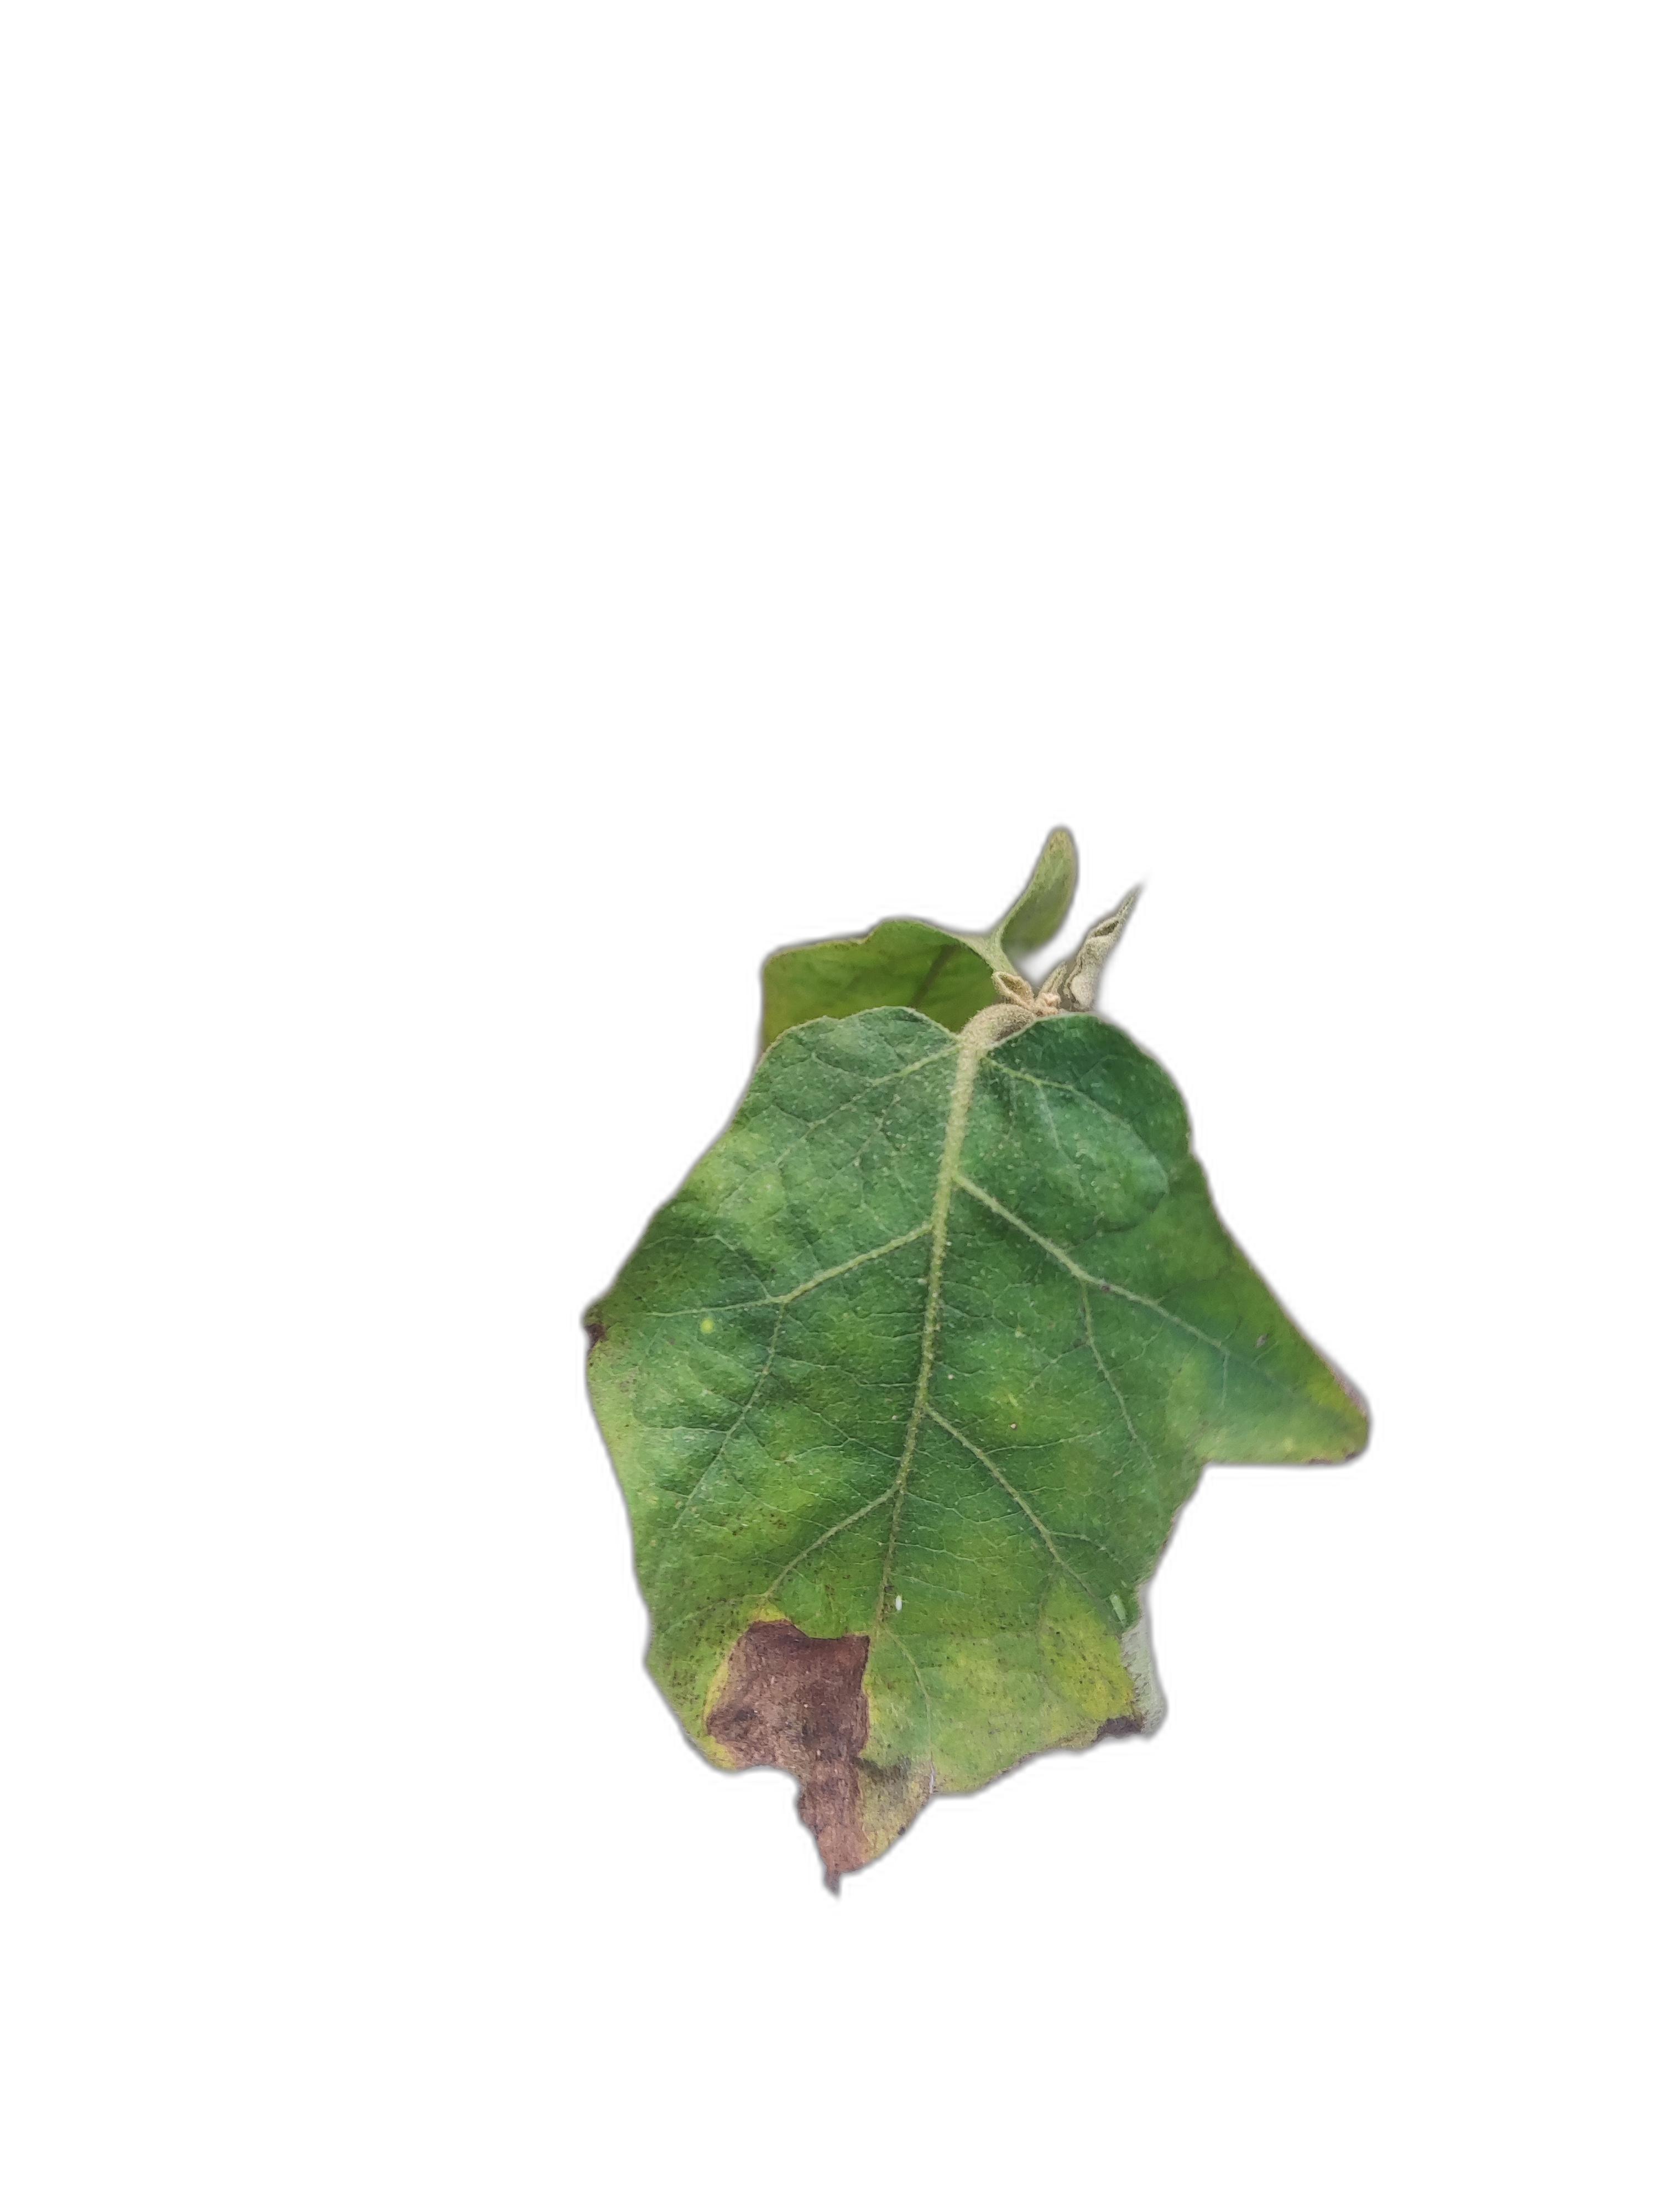
Label: Leaf Spot Disease